XHERL-FM

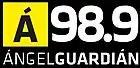
Logo as "Ángel Guardián" used in 2016

J. Roberto Levy obtained the concession for XERL-AM, an AM station then broadcasting on 1280 kHz, on July 26, 1943, though the station had begun operation in October 1940. It moved to 820 kHz in 1953, 1470 in the late 1950s, and finally to 710 on December 26, 1960. J. Roberto Levy died in July 1956, while he was serving as Municipal President of Colima, but the station has remained in his family.